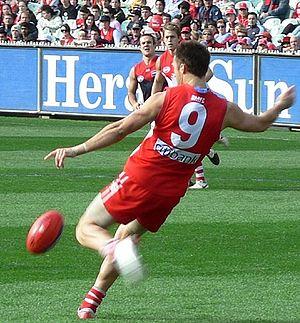
Le football australien, officiellement Australian football, également surnommé footy ou encore Australian rules, est un sport collectif qui se joue principalement au pied avec un ballon ovale. Il oppose deux équipes de dix-huit joueurs dans un stade ovale ou un terrain de cricket. L'objectif de chaque formation est de mettre le ballon ovale dans les buts adverses à l'aide des pieds et de le faire plus souvent que l'autre équipe.